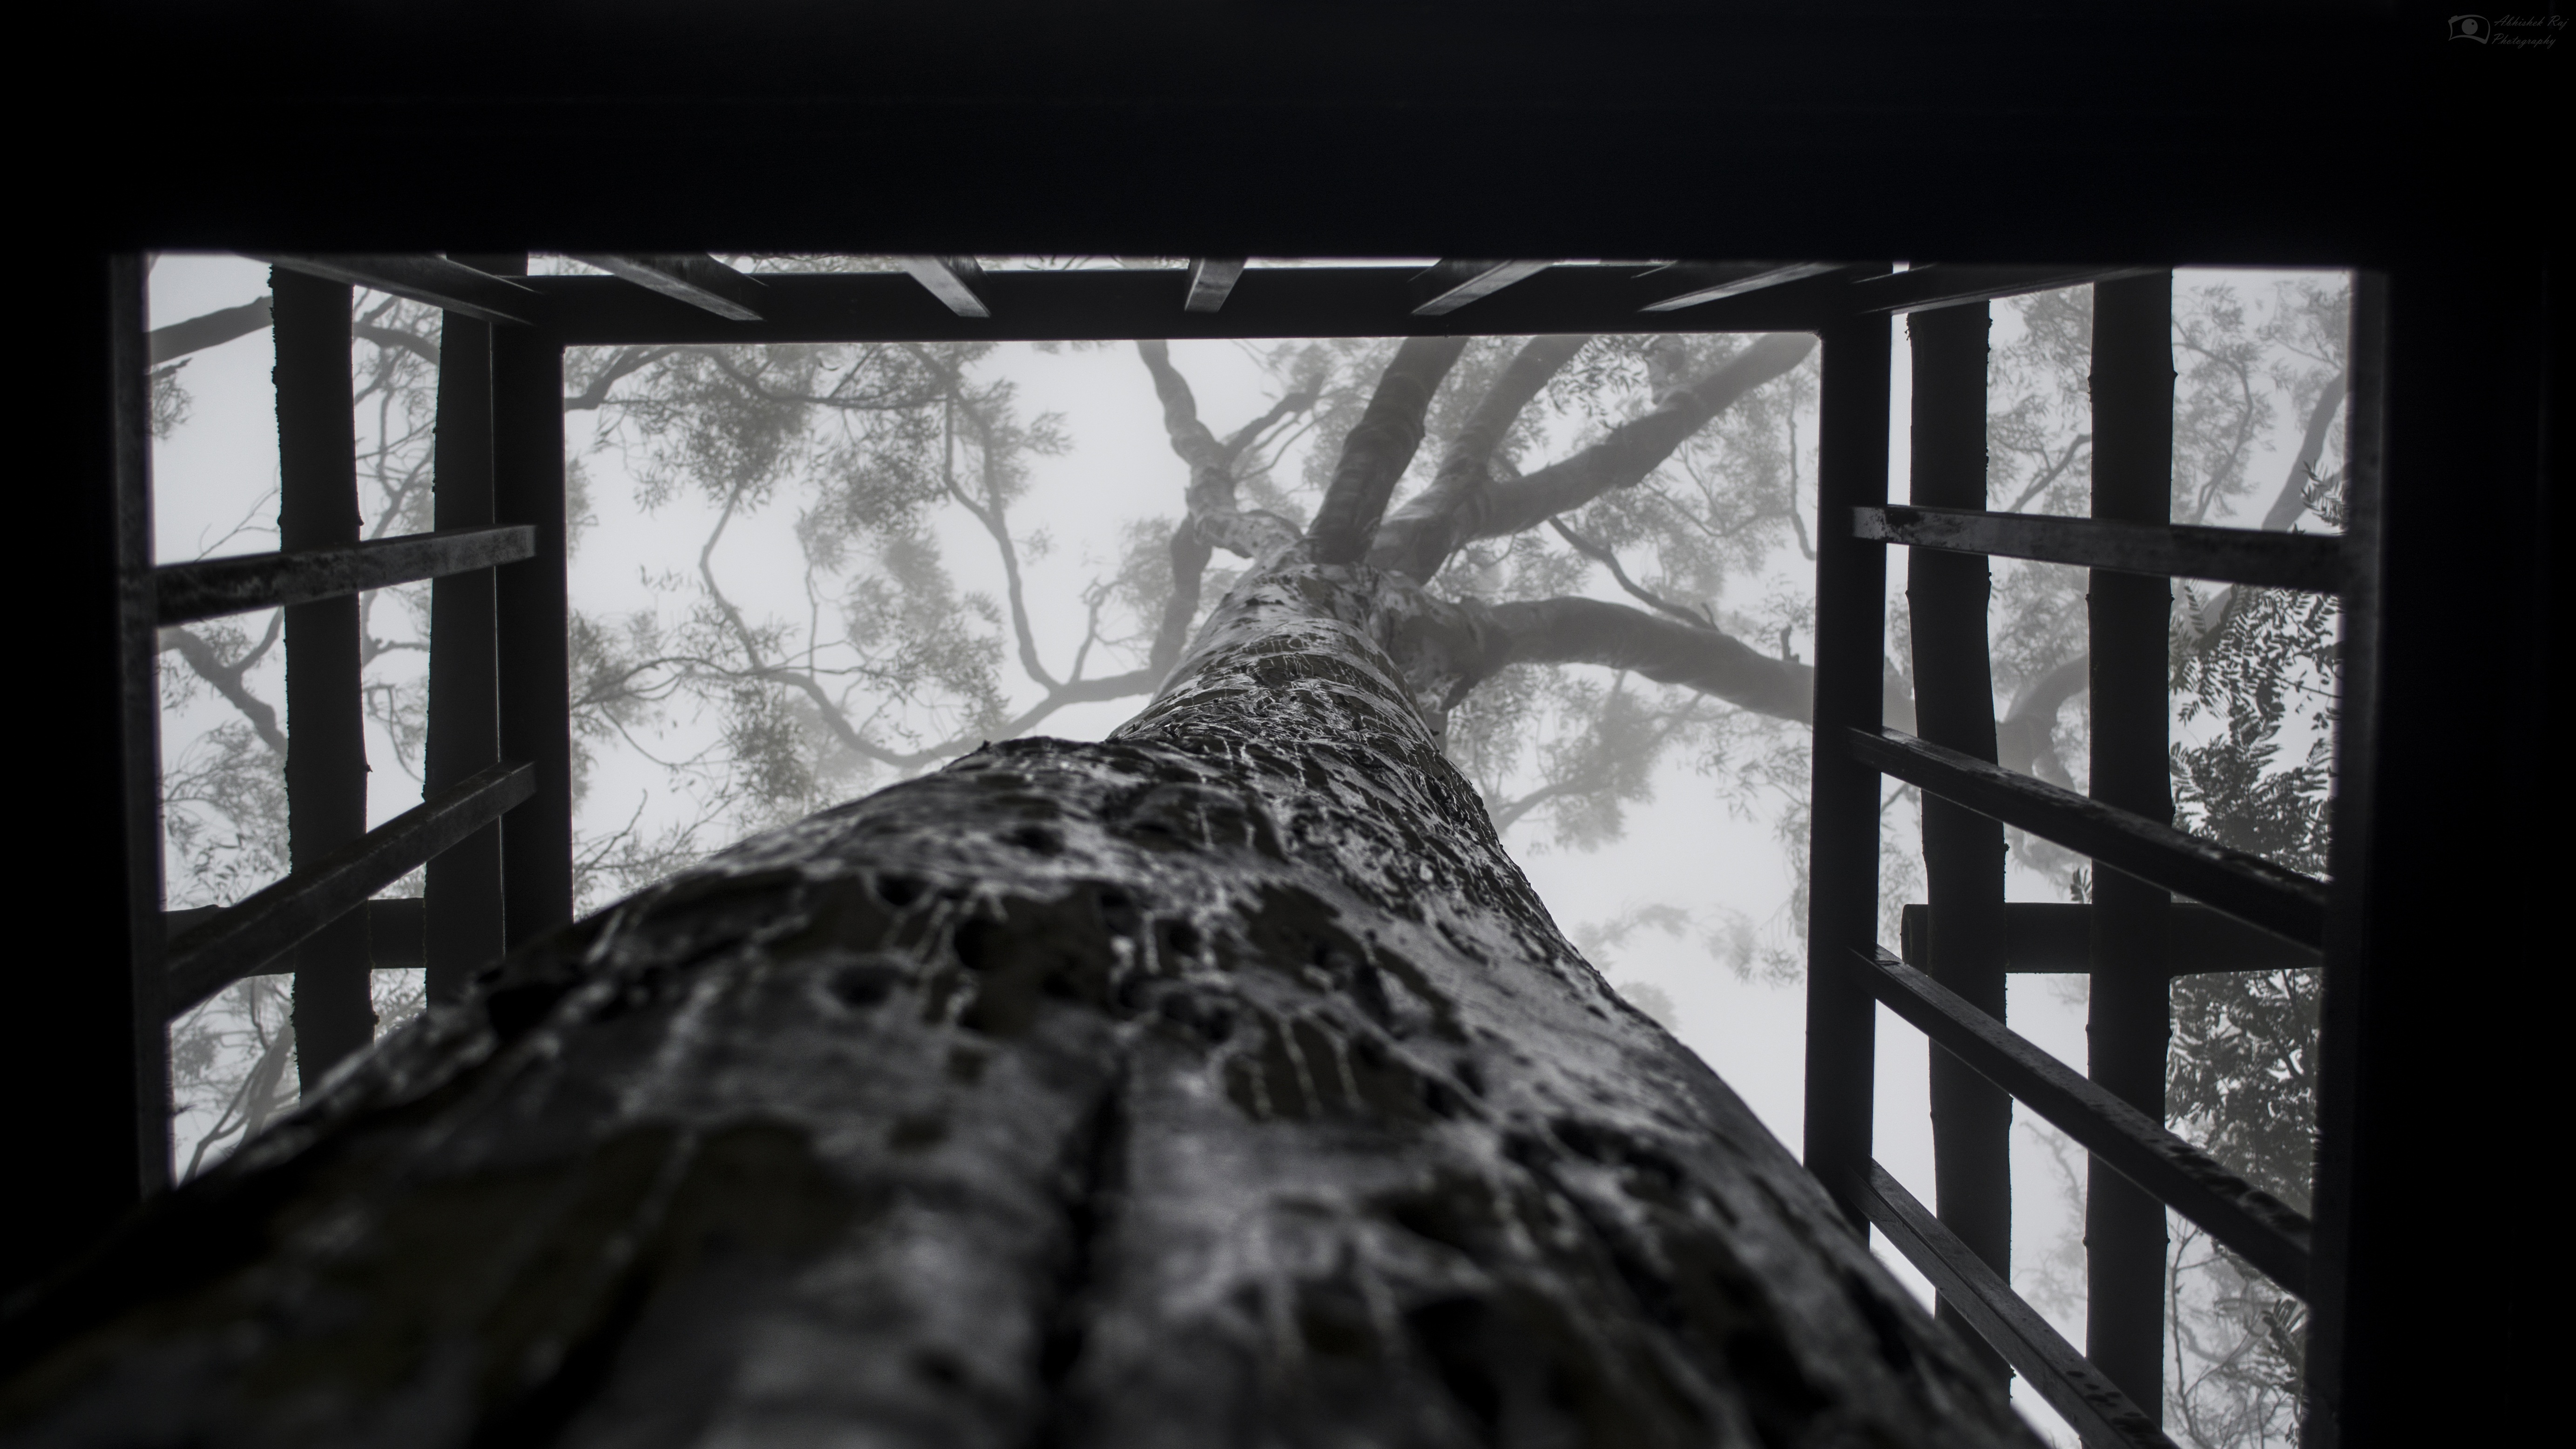
tree, light, abstract, black and white, photography, window, darkness, black, monochrome, photograph, image, screenshot, monochrome photography